Hygroscopy

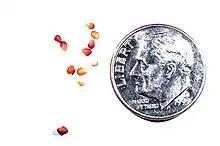
Seeds of "Trifolium pratense" (red clover) next to a U.S. dime for scale.

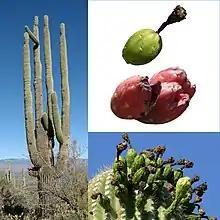
Saguaro ("Carnegiea gigantea") fruit bearing hygroscopic, humidity absorbing seed

Typical of hygroscopic movement are plant tissues with "closely packed long (columnar) parallel thick-walled cells (that) respond by expanding longitudinally when exposed to humidity and shrinking when dried (Reyssat et al., 2009)". Cell orientation, pattern structure (annular, planar, bi-layered or tri-layered) and the effects of the opposite-surface's cell orientation control the hygroscopic reaction. Moisture responsive seed encapsulations rely on valves opening when exposed to wetting or drying; discontinuous tissue structures provide such predetermined breaking points (sutures), often implemented via reduced cell wall thickness or seams within bi- or tri-layered structures. Graded distributions varying in density and/or cell orientation focus hygroscopic movement, frequently observed as biological actuators (a hinge function); e.g. pinecones ("Pinus spp."), the ice plant ("Aizoaceae spp.") and the wheat awn ("Triticum spp."), described below.